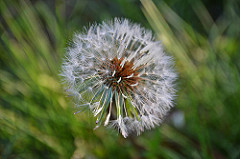
Flower: dandelion